The Big Lemon

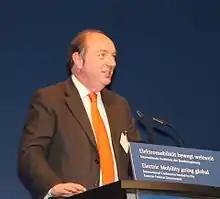
Norman Baker (MD 2017–2018)

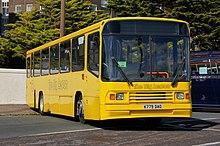
Alexander PS bodied Volvo B10M in July 2012

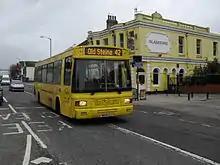
East Lancs EL2000 bodied Dennis Dart on in Brighton in January 2011

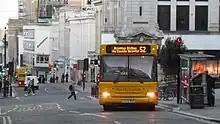
Plaxton Pointer 2 bodied Dennis Dart SLF in Brighton in September 2013

The Big Lemon was founded by Tom Druitt in 2007. After gaining an operator licence, the first public transport route was launched on 1 September 2007. Route 42X originally operated from Brighton Station to Falmer Station, with hopes to expand the operation with more routes. After lower than expected passenger numbers, and competition from Brighton & Hove, the company scaled down the level of service, re-launching it in January 2008, and to reconsider its operating model. From 7 to 29 January 2008, the service operated on a reduced frequency, ending once the original route registration expired after the mandated period.